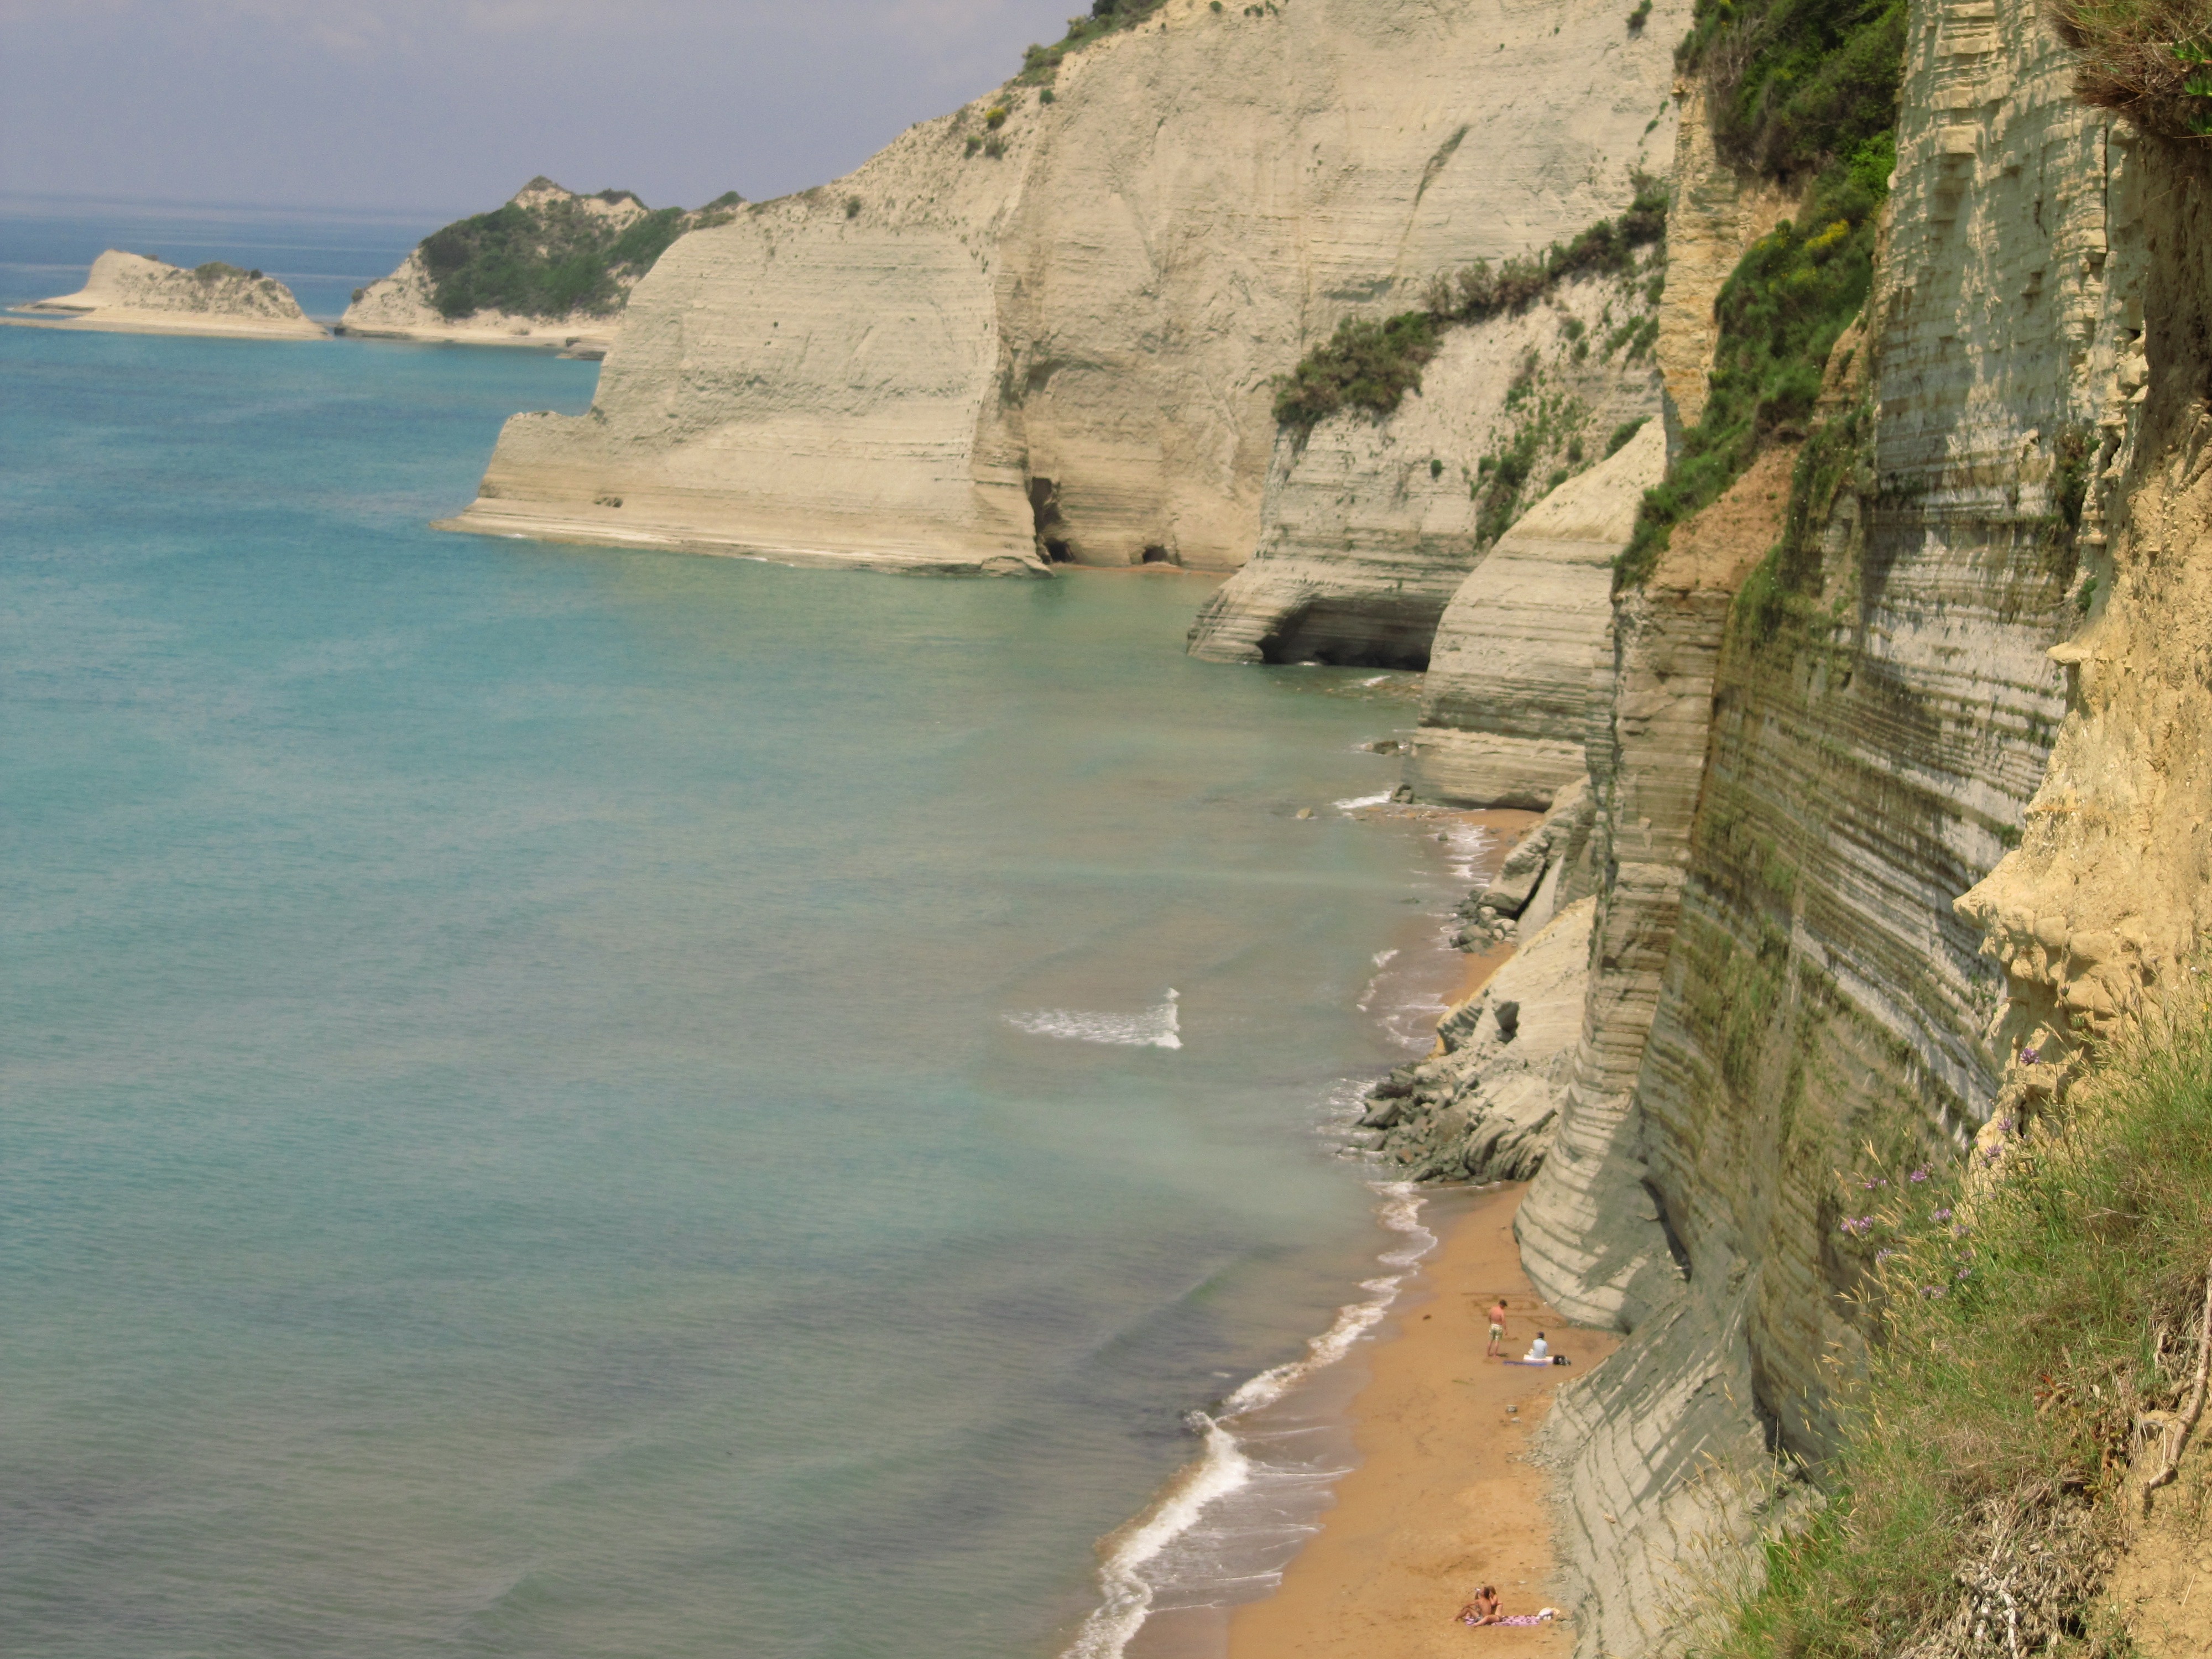
beach, sea, coast, rock, shore, vacation, formation, cliff, cove, bay, terrain, body of water, geology, cliffs, greece, cape, corfu, wadi, landform, geographical feature